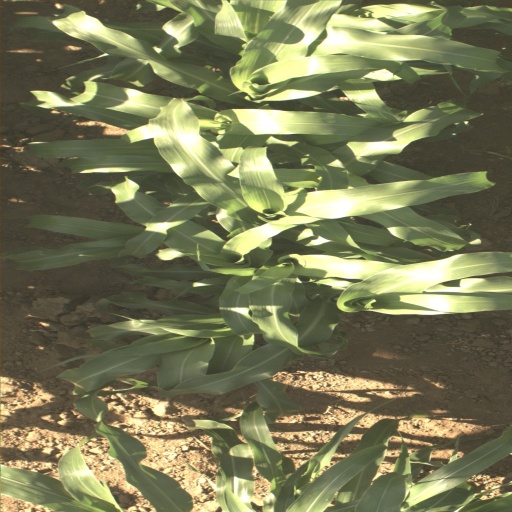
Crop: sorghum